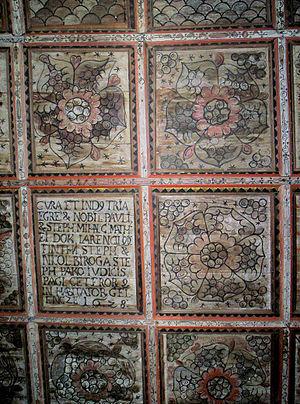
Ghelința est une commune roumaine du județ de Covasna dans le Pays sicule en Transylvanie. Elle est composée des deux villages suivants: